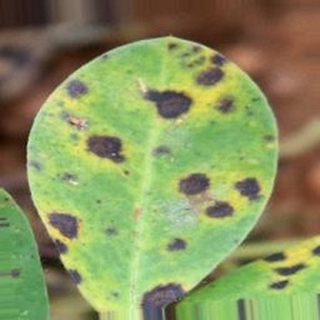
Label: groundnut_late_leaf_spot